Superior mesenteric artery syndrome

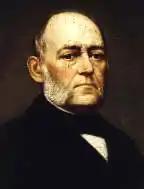
SMA syndrome was first described in 1861 by Carl Freiherr von Rokitansky.

SMA syndrome was first described in 1861 by Carl Freiherr von Rokitansky in victims at autopsy, but remained pathologically undefined until 1927 when Wilkie published the first comprehensive series of 75 patients.